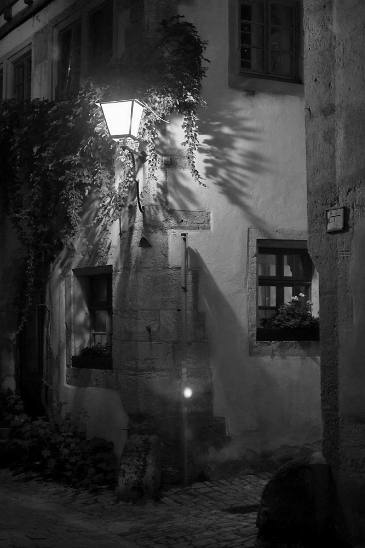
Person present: No